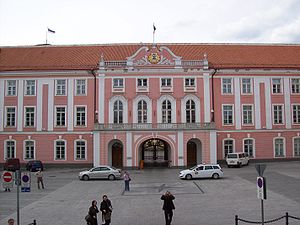
Riigikogu
Riigikogu har sæde i Toompea-slottet i Tallinn.
Riigikogu er Estlands parlament. Forsamlingen består af et kammer med 101 repræsentanter, der vælges for fire år ved forholdstalsvalg i landets 11 valgkredse.